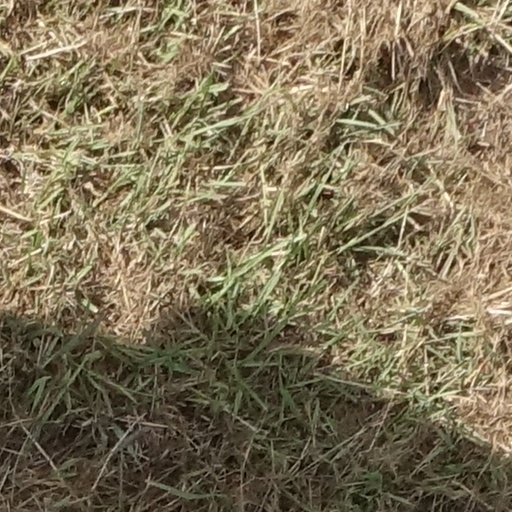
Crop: sorghum